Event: Nepal Earthquake
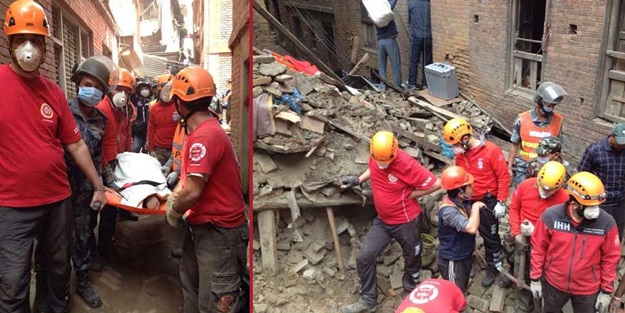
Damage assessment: damage